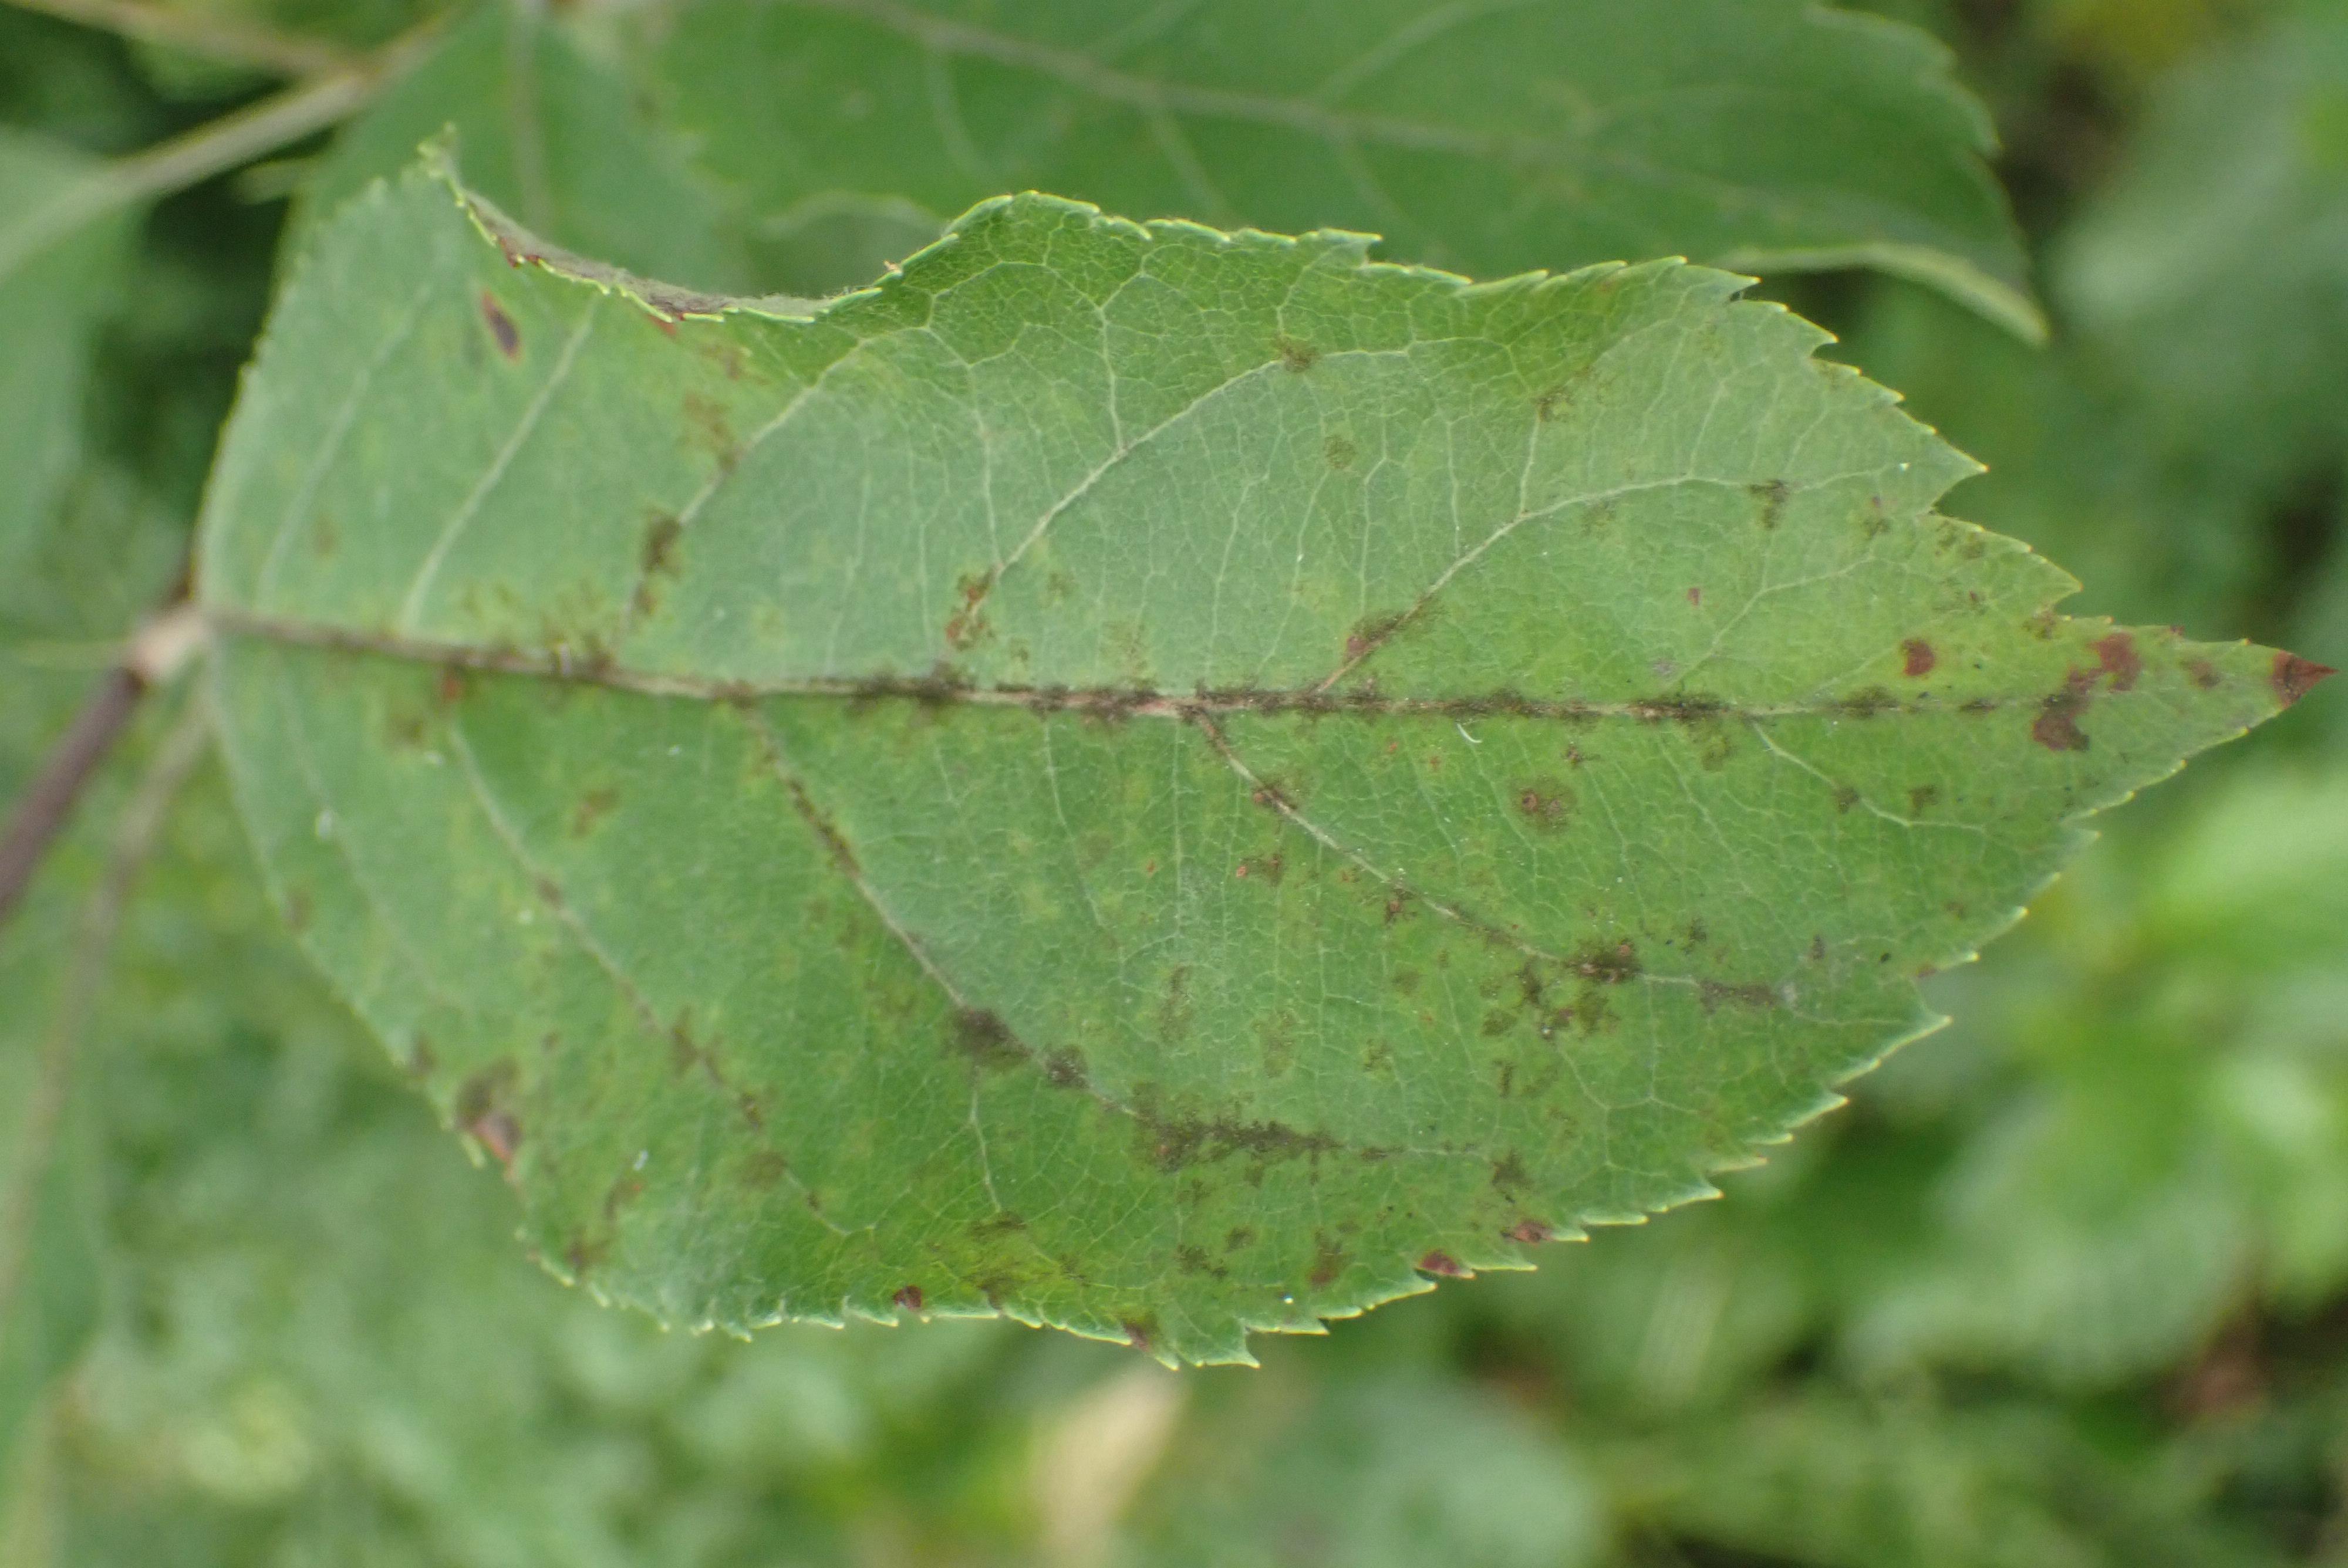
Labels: scab